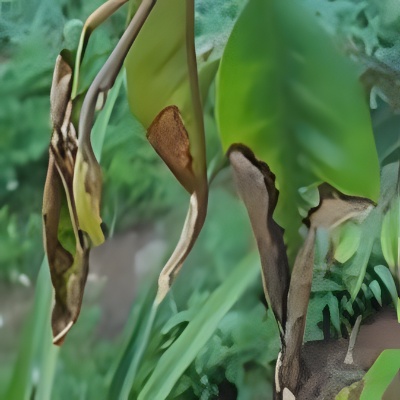
Label: Leaf_Rhizoctonia